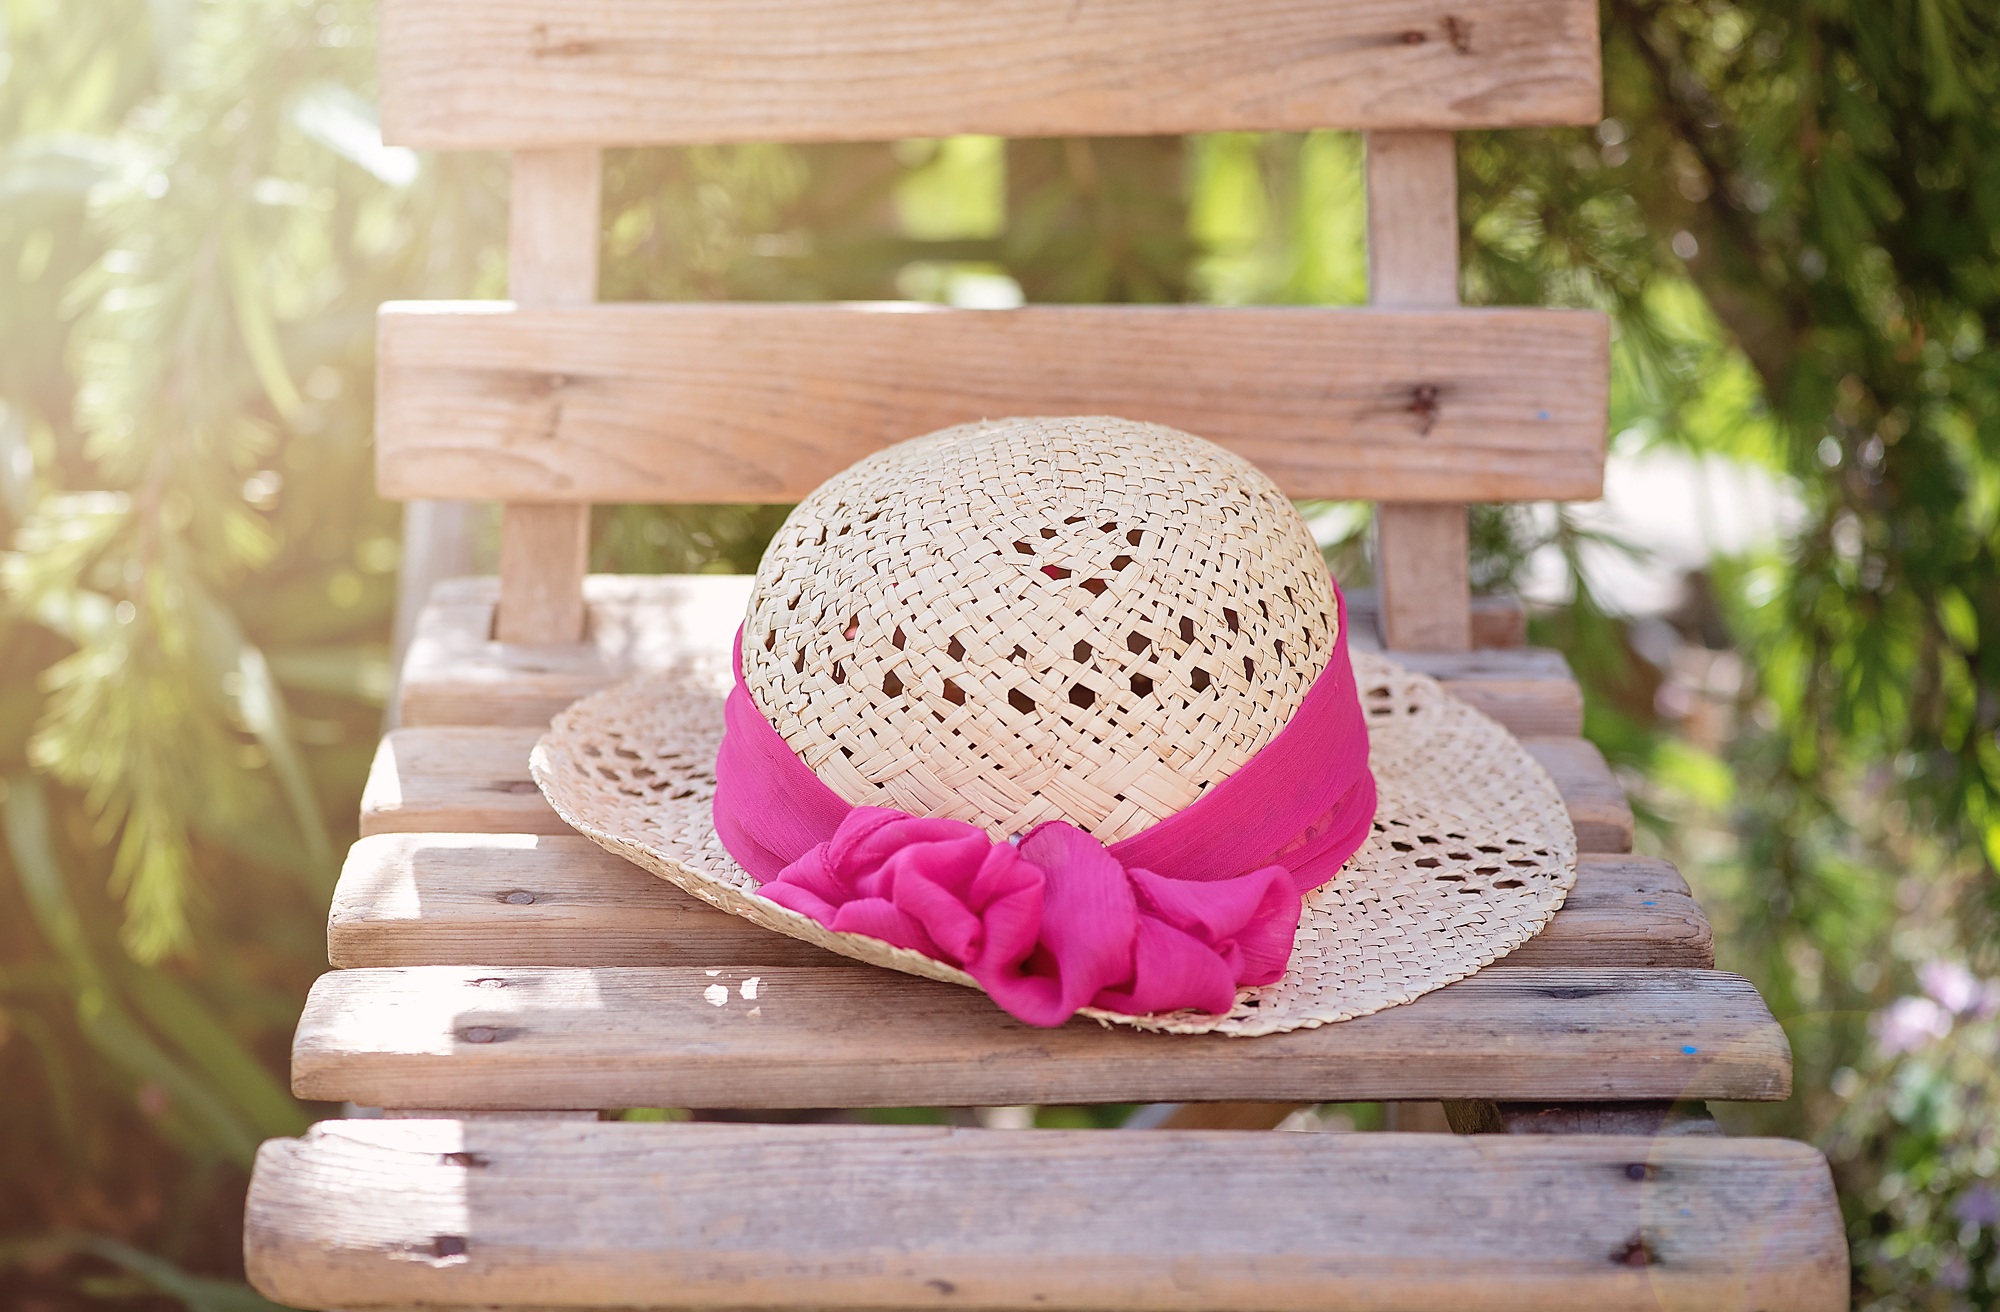
nature, flower, summer, hat, garden, pink, close, straw hat, braid, sun hat, art, out, headwear, fashionable, women's hat, summer hat, wooden chair, women's fashion